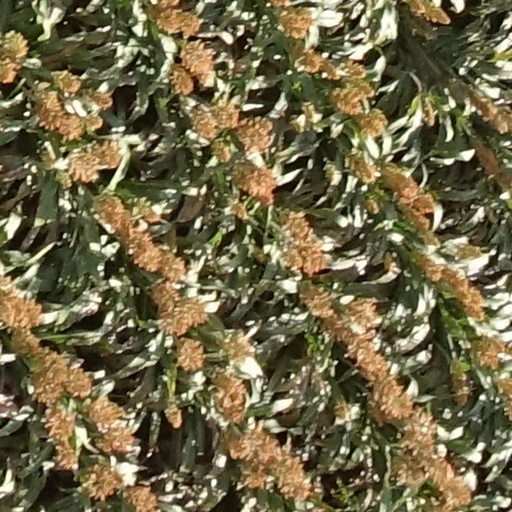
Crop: sorghum